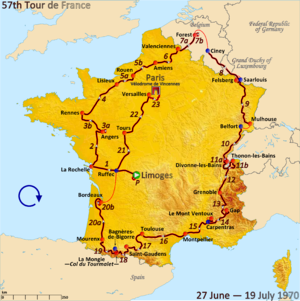
Le 57ᵉ Tour de France se tient du 27 juin au 19 juillet 1970 sur 23 étapes pour 4 254 km.